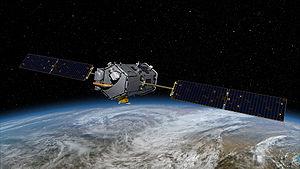
L'Orbiting Carbon Observatory est un satellite de télédétection de la NASA qui mesure la quantité de dioxyde de carbone présent dans l'atmosphère terrestre. Cette mission spatiale fait partie du programme Earth Observing System qui regroupe un ensemble de satellites de la NASA chargés de collecter, sur de longues périodes, des données sur la surface de la Terre, la biosphère, l'atmosphère terrestre et les océans de la Terre. Le premier exemplaire du satellite est perdu au cours de son lancement le 24 février 2009. Le 2 juillet 2014, un second exemplaire du satellite, baptisé OCO-2, est placé en orbite avec succès.